Manufacturers Trust Company Building

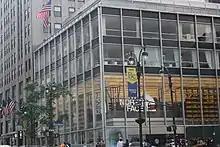
The facade of the building as seen from slightly further north on Fifth Avenue. The building is four stories high, with tall windows, vertical steel mullions, and horizontal black spandrel panels. The second story is significantly taller than the others.

Manufacturers Trust invited the media to preview 510 Fifth Avenue on September 22, 1954. On October 2, Manufacturers Trust moved its holdings from 513 Fifth Avenue across the street to its new building. The transfer involved $76 million in deposits (equivalent to $ million in ). The bank building officially opened on October 5, and on its first day received 15,000 visitors.